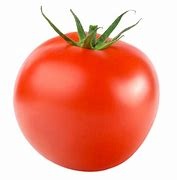
Label: tomato